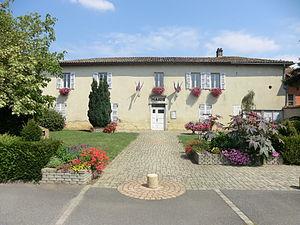
Mairie de Chaleins.
Chaleins est une commune française, située dans le département de l'Ain en région Auvergne-Rhône-Alpes.